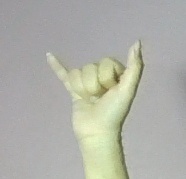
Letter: ya